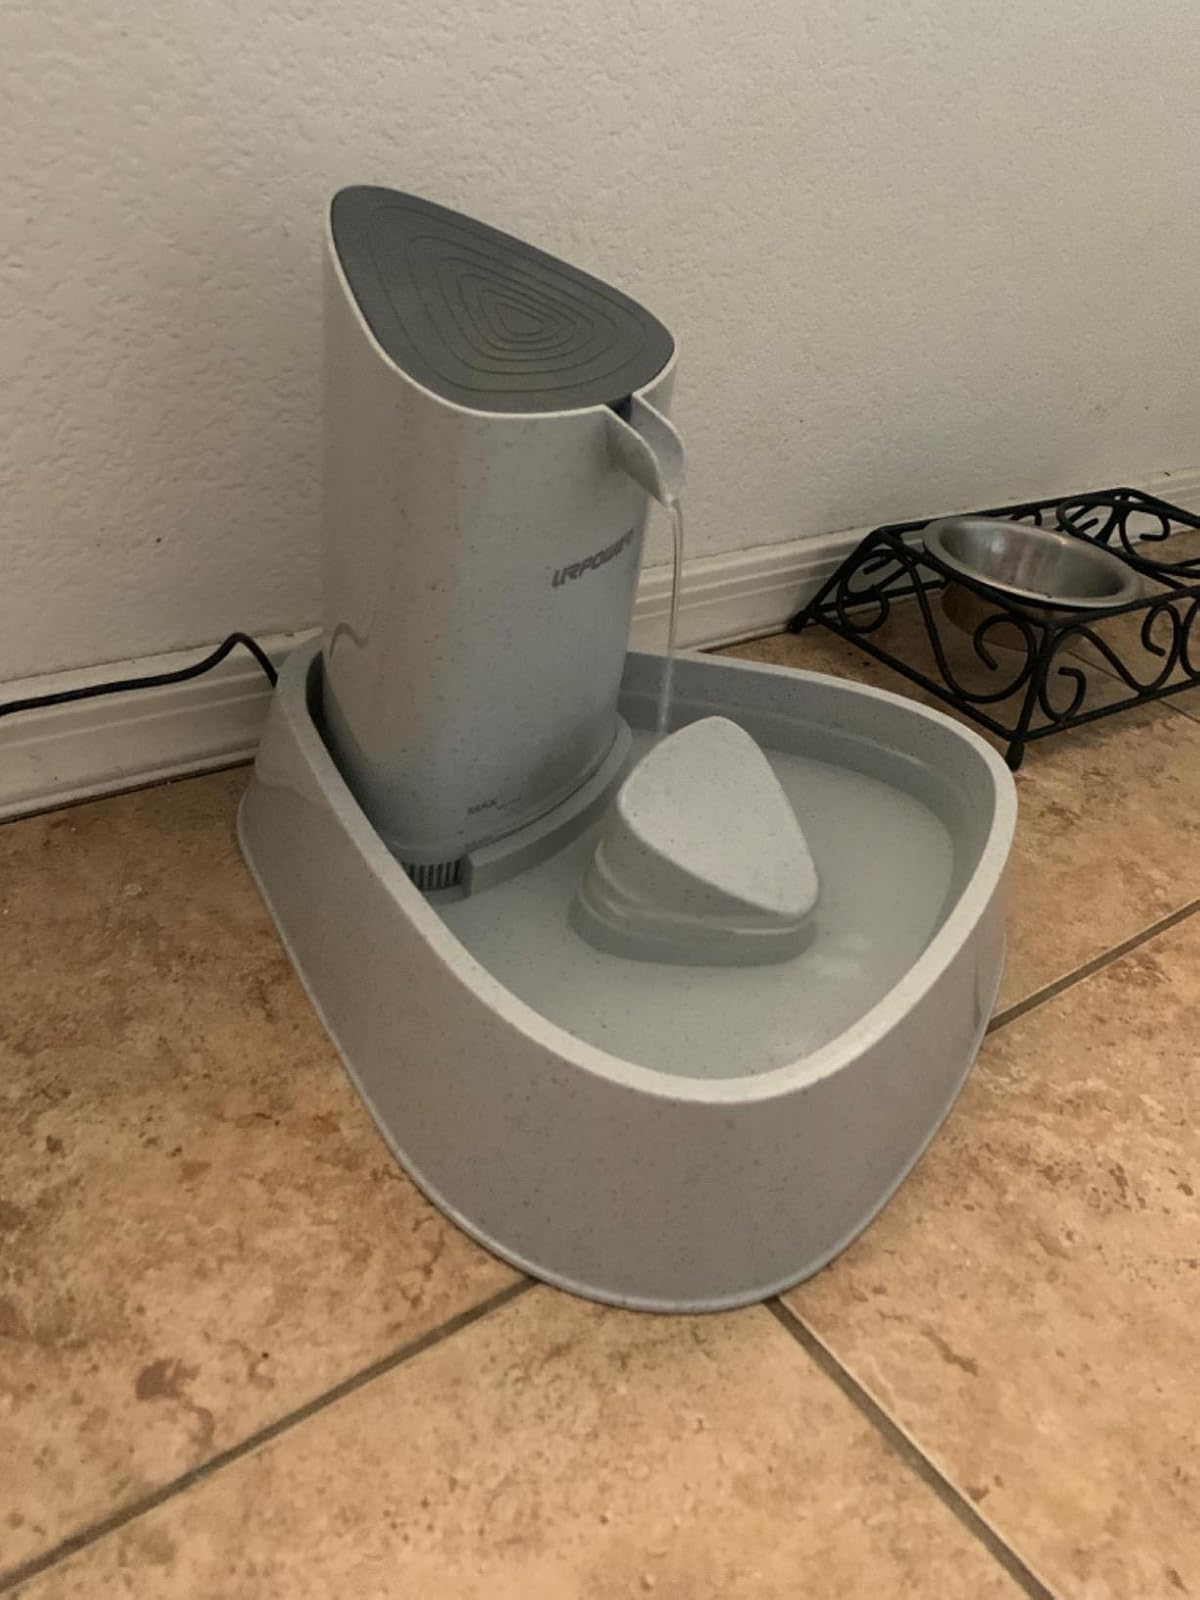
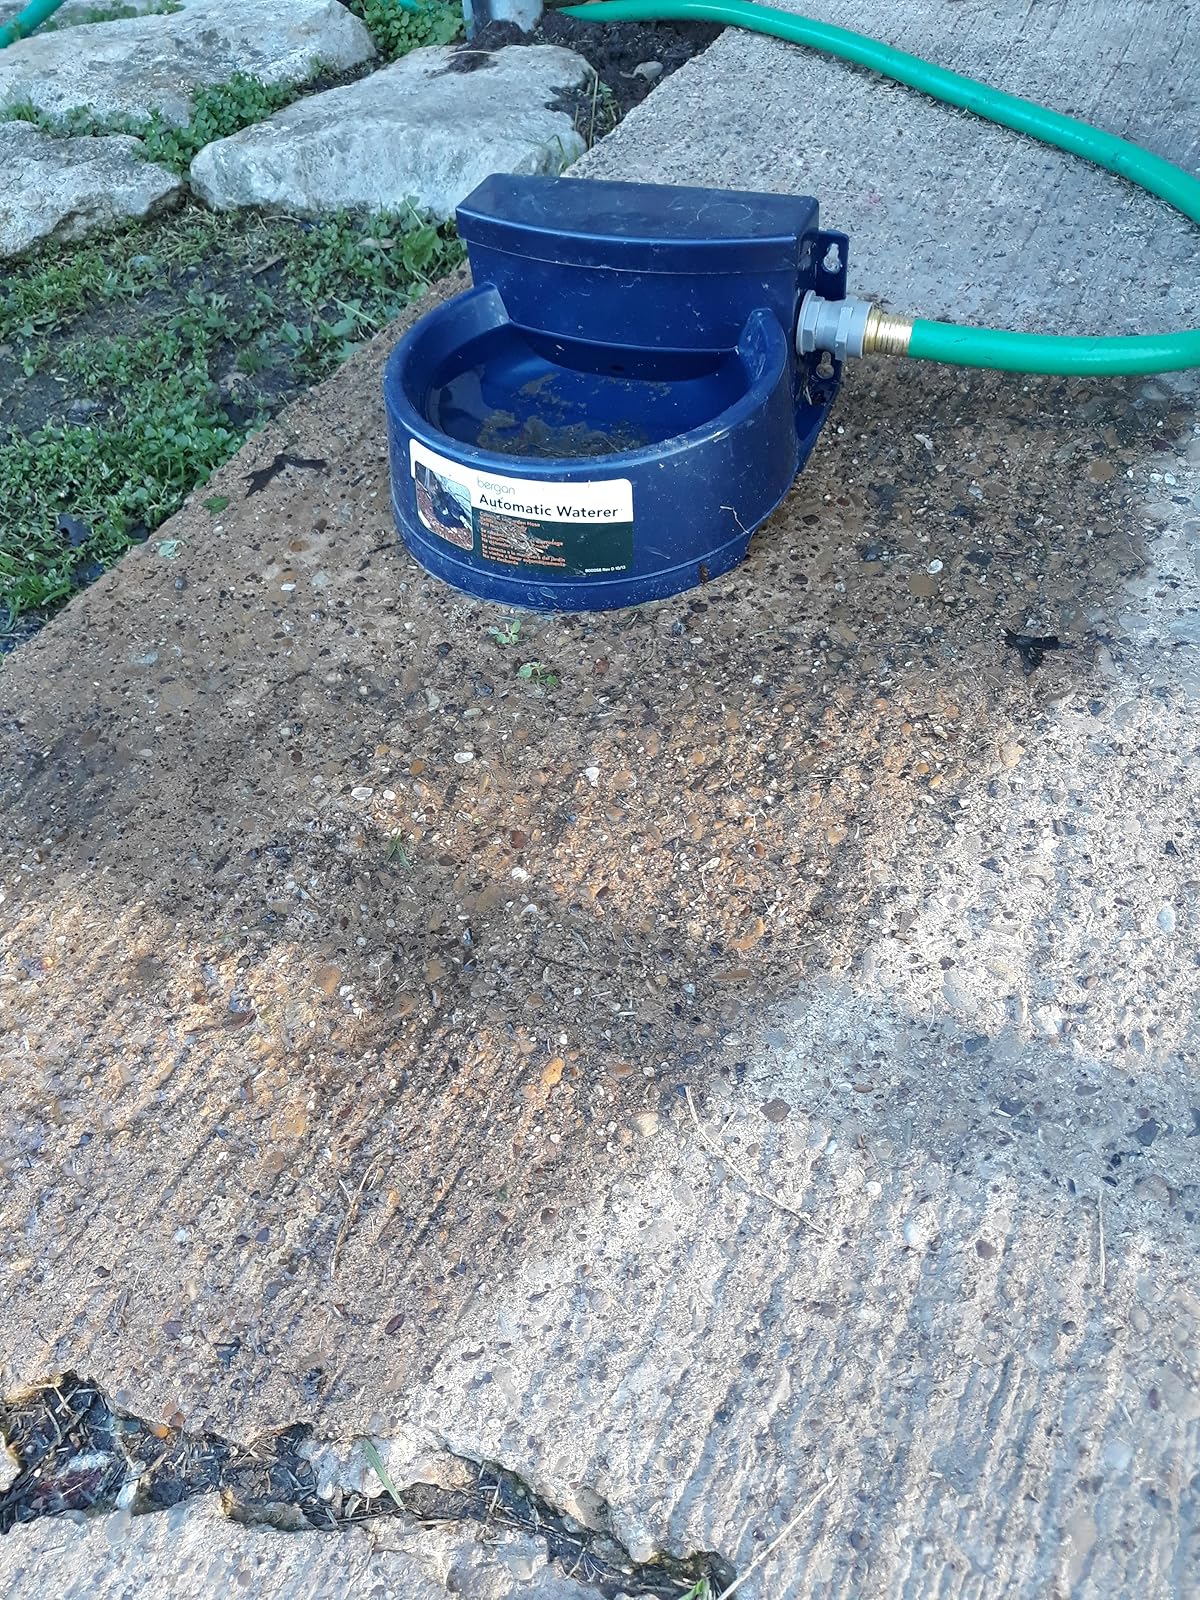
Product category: items_bowl
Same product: no